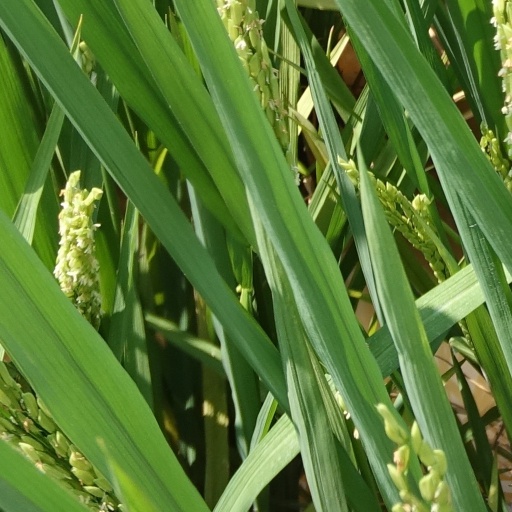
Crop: rice